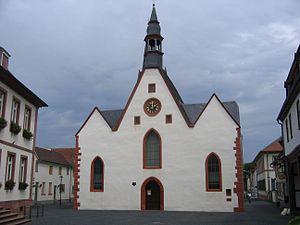
Babenhausen est une municipalité allemande située dans le land de la Hesse et l'arrondissement de Darmstadt-Dieburg.
L'église Saint-Nicolas de Babenhausen est un lieu dévolu au culte luthérien depuis 1545. La ville de Babenhausen est située en Hesse non loin de la ville de Hanau. Les origines de cet édifice de style gothique remontent au Moyen Âge mais de nombreux réaménagements se sont succédé au cours des siècles. Les dépouilles mortelles des trois premiers comtes de Hanau-Lichtenberg reposent dans la crypte mais leur souvenir est rappelé dans le chœur par d'imposantes dalles funéraires en grès.